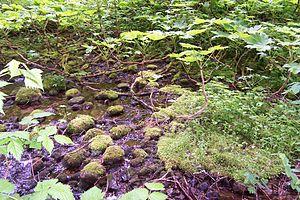
Le mot nature est un terme polysémique : il peut signifier la composition et la matière d'une chose, l'origine et le devenir d'une chose, l'ensemble du réel indépendant de la culture humaine, ou l'ensemble des systèmes et des phénomènes naturels.